Hohenheim Gardens

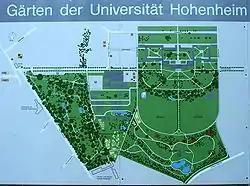
University of Hohenheim gardens, with the "Botanischer Garten der Universität Hohenheim" at bottom. The newer "Hohenheimer Landschaftsgarten" is not shown.

The Hohenheim Gardens are located in the south of Stuttgart in the district of Plieningen on the edge of the Filder plain in the central Neckar region between 340 and 380 metres above sea level. The soil consists of loess loam. The annual mean temperature is 8.8 °C and the annual precipitation total is 690 mm. Together with neighbouring areas, they form the landscape conservation area "Körschtal", which is characterised by the valley of the river Körsch.